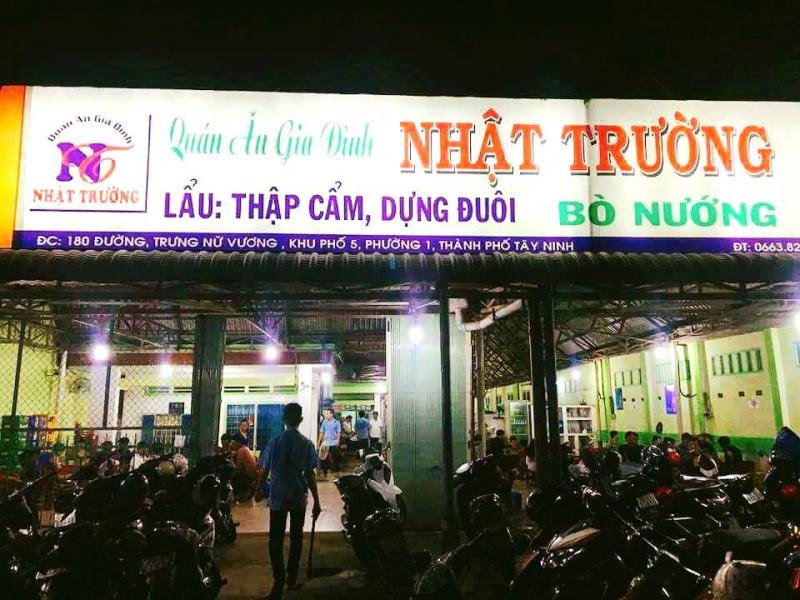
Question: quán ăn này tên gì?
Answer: quán ăn gia đình nhật trường